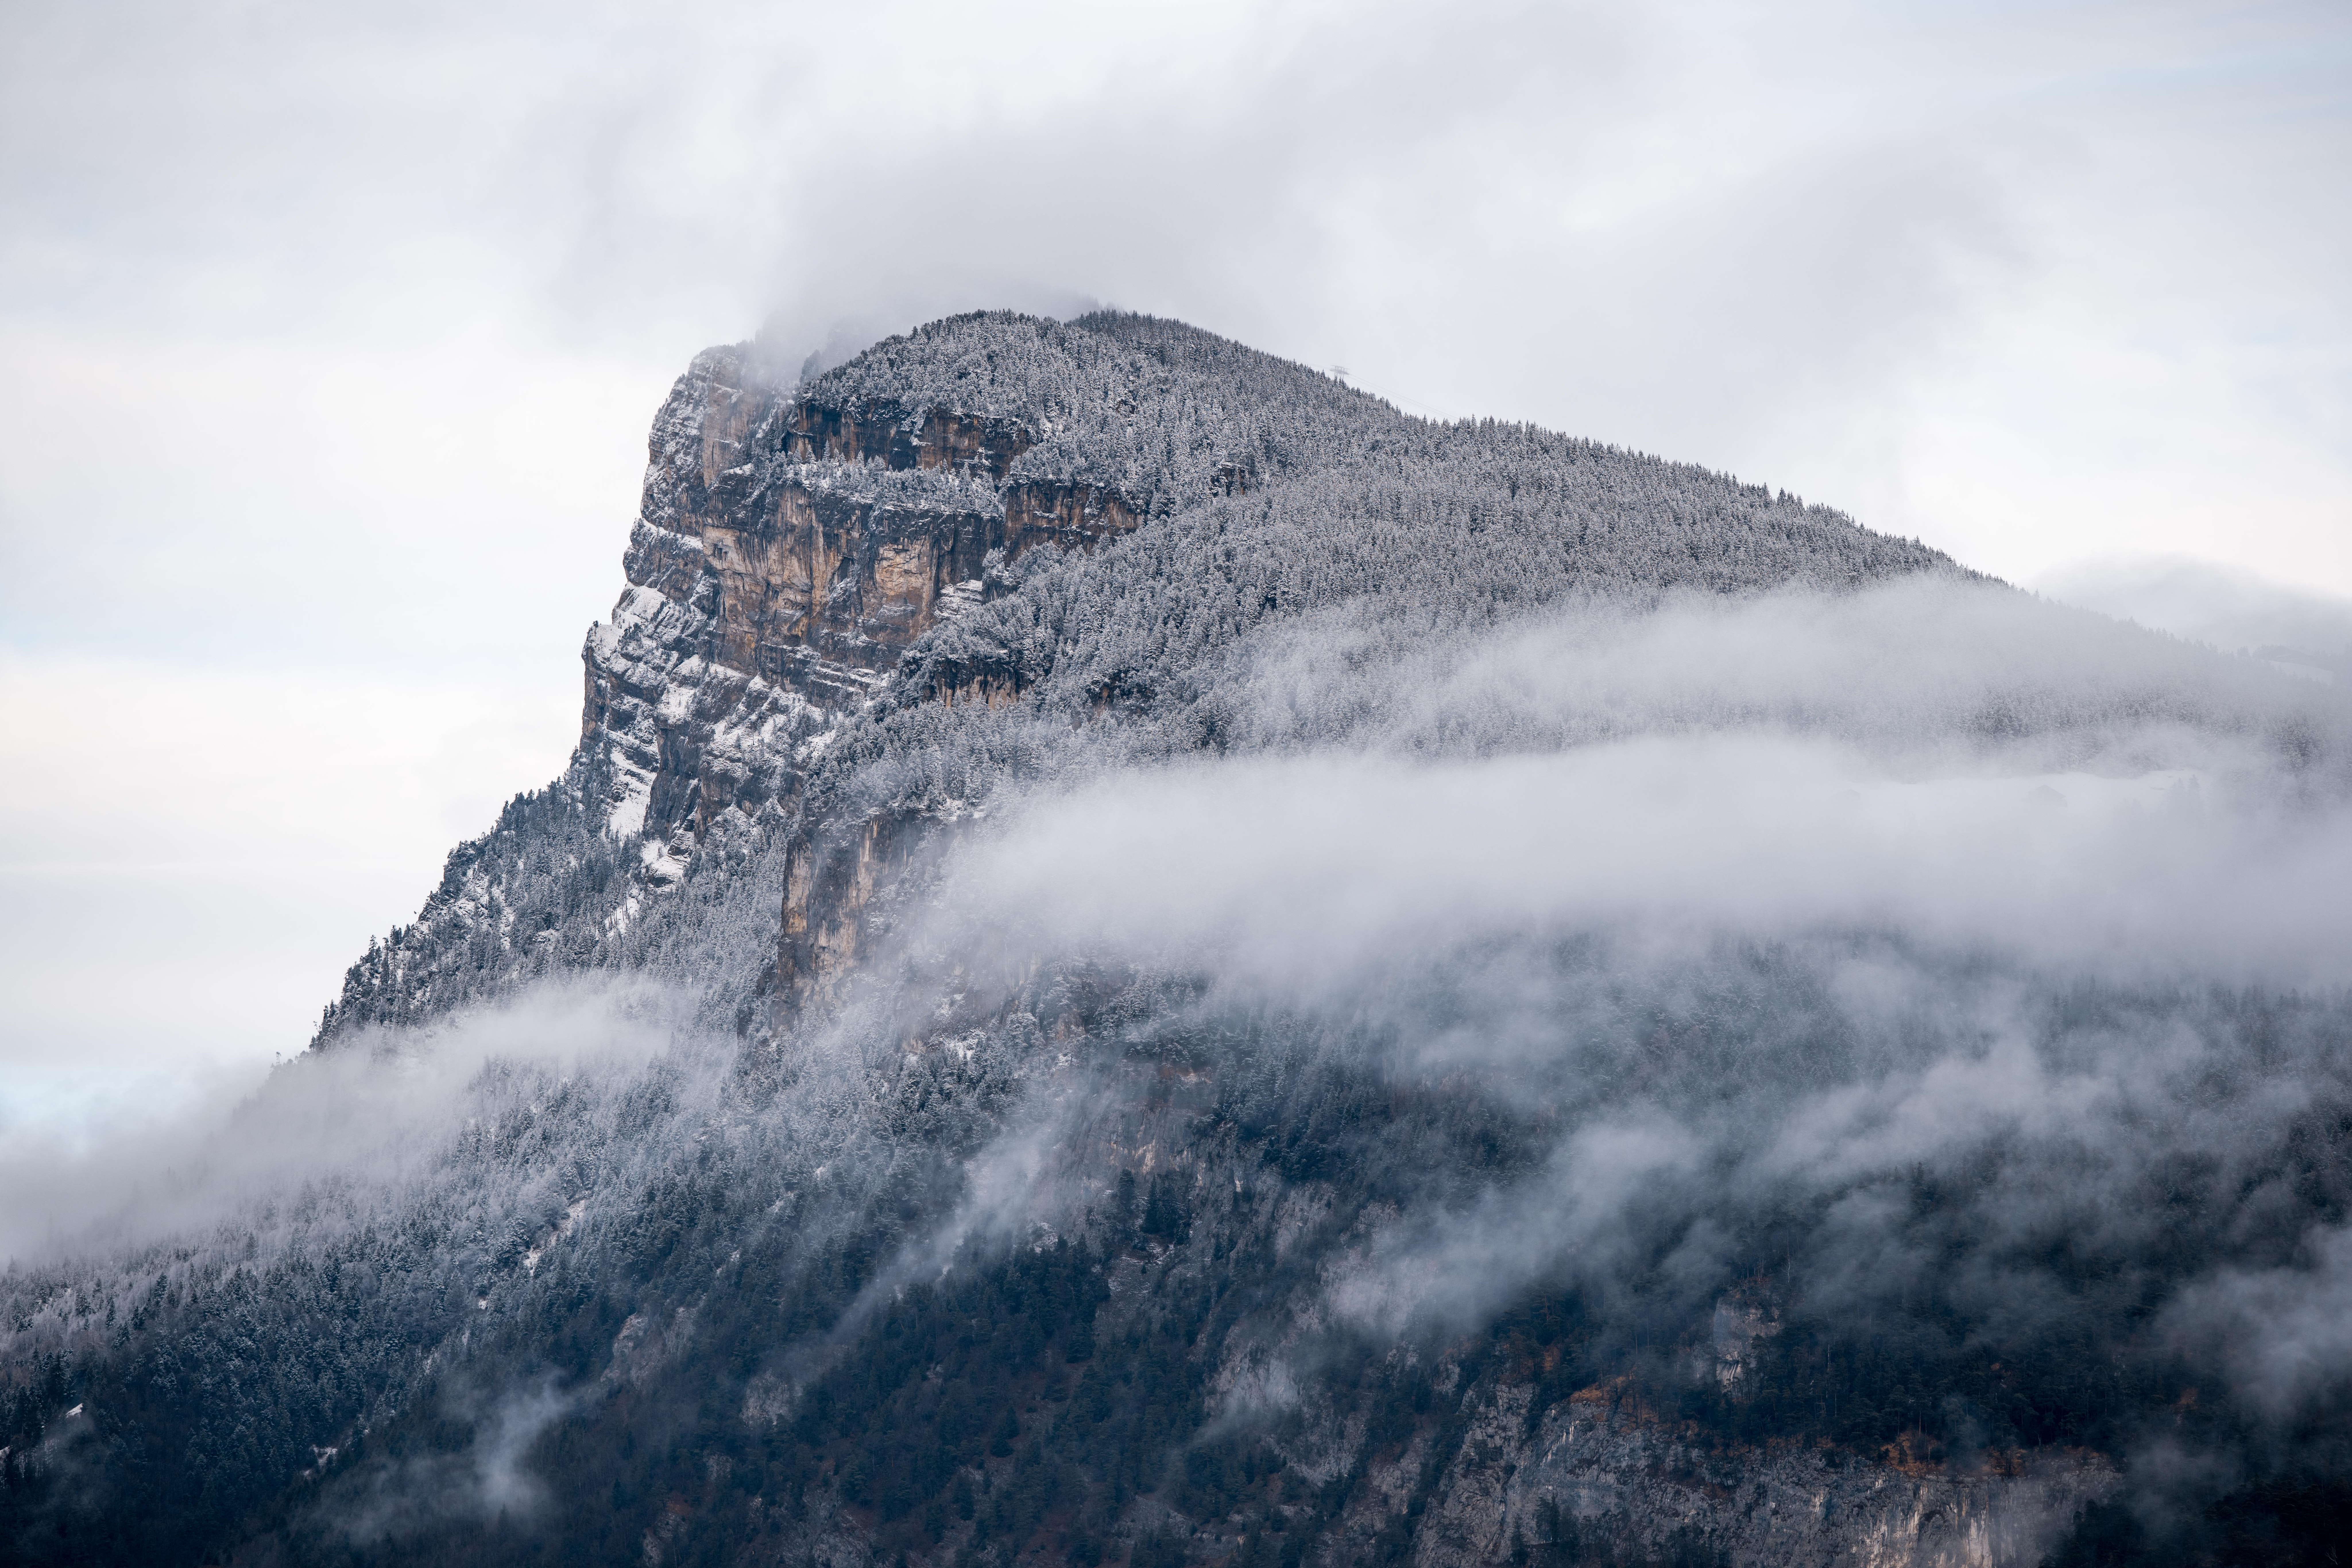
mountainous landforms, mountain, ridge, atmospheric phenomenon, sky, highland, mountain range, summit, cloud, hill, massif, geological phenomenon, rock, fell, mist, atmosphere, landscape, alps, mount scenery, fog, hill station, winter, terrain, ar te